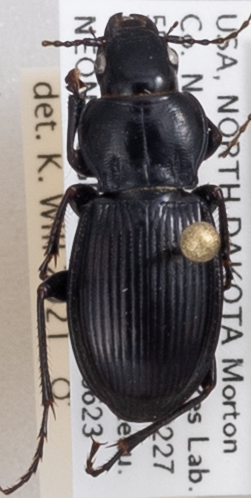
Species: Cyclotrachelus torvus
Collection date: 2020-06-23
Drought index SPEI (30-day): -2.09
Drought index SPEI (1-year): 0.54
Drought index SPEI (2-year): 1.28